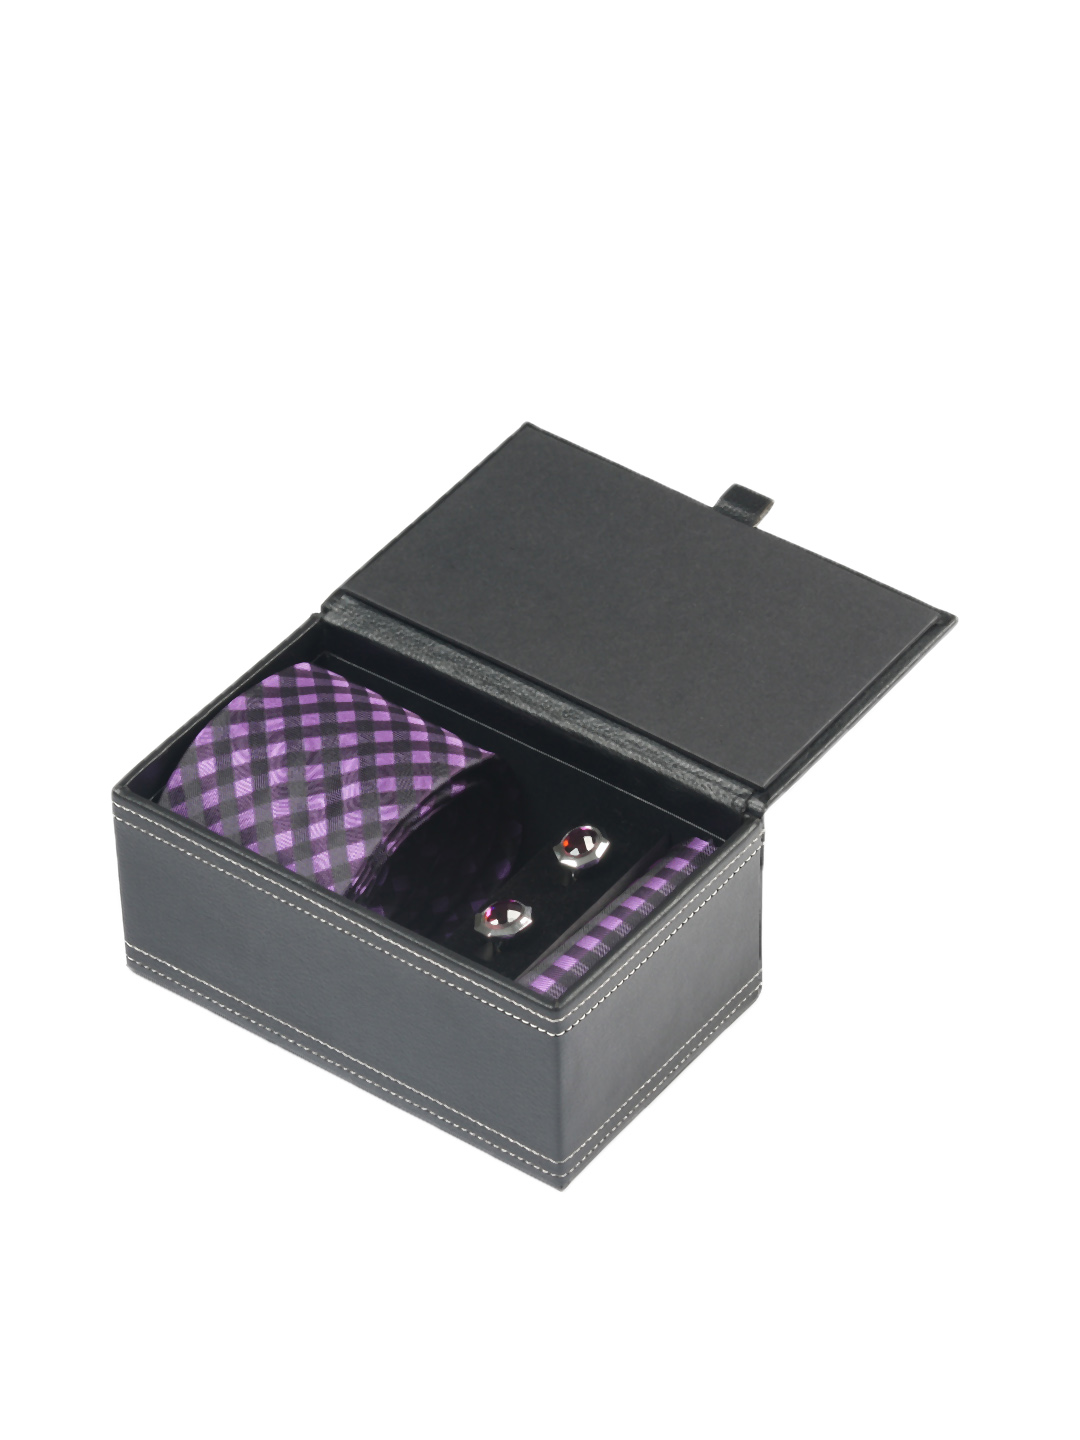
Turtle Men Formal Purple Tie
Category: Accessories / Accessories / Accessory Gift Set
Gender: Men
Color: Purple
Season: Fall 2011
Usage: Formal